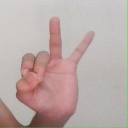
अक्षर: ण